Femina Miss India 2020

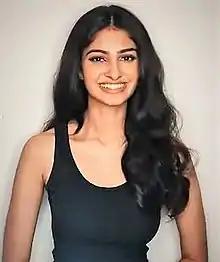
Manasa Varanasi

Femina Miss India 2020 was the 57th edition of the Femina Miss India beauty pageant. Due to the COVID-19 pandemic. Due to the COVID-19 pandemic, the entire Femina Miss India contest was held digitally for the first time in the contest's history. The competition was divided into four stages, with the grand finale taking place on 10 February 2021 at the Hyatt Regency Hotel in Mumbai.